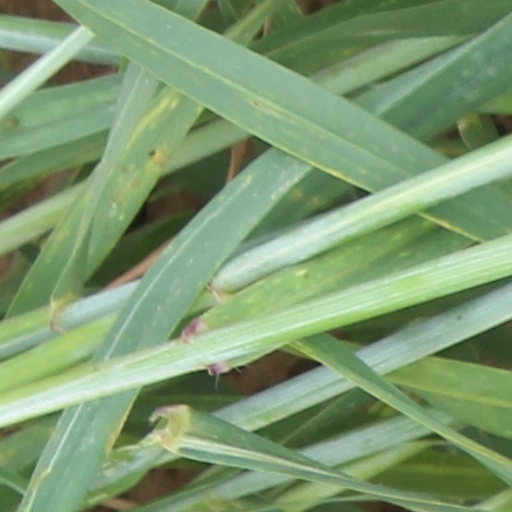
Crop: wheat